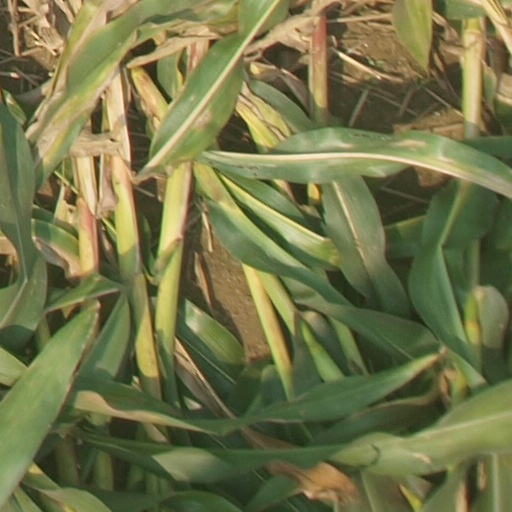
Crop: maize; corn